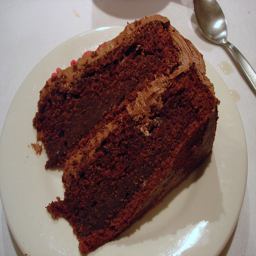
A piece of cake sitting on top of a white plate.
A slice of chocolate cake with chocolate frosting on a white plate.
A chocolate piece of cake that is on a plate.
A LARGE PIECE OF CHOCOLATE CAKE ON A PLATE
A slice of chocolate cake is displayed on a plate.